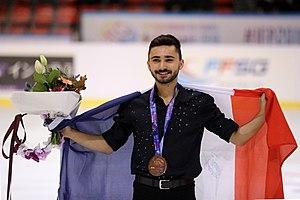
Internationaux de France 2019